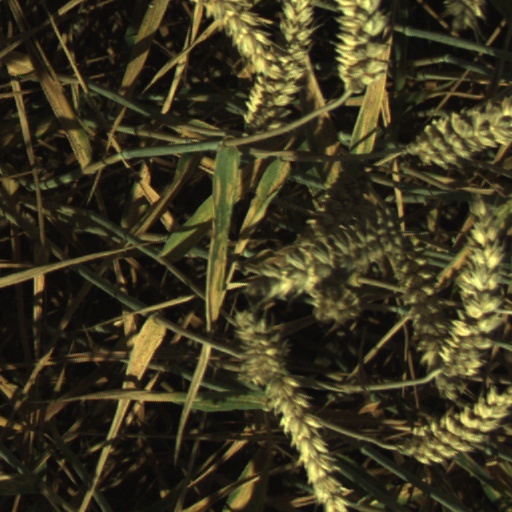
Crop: wheat